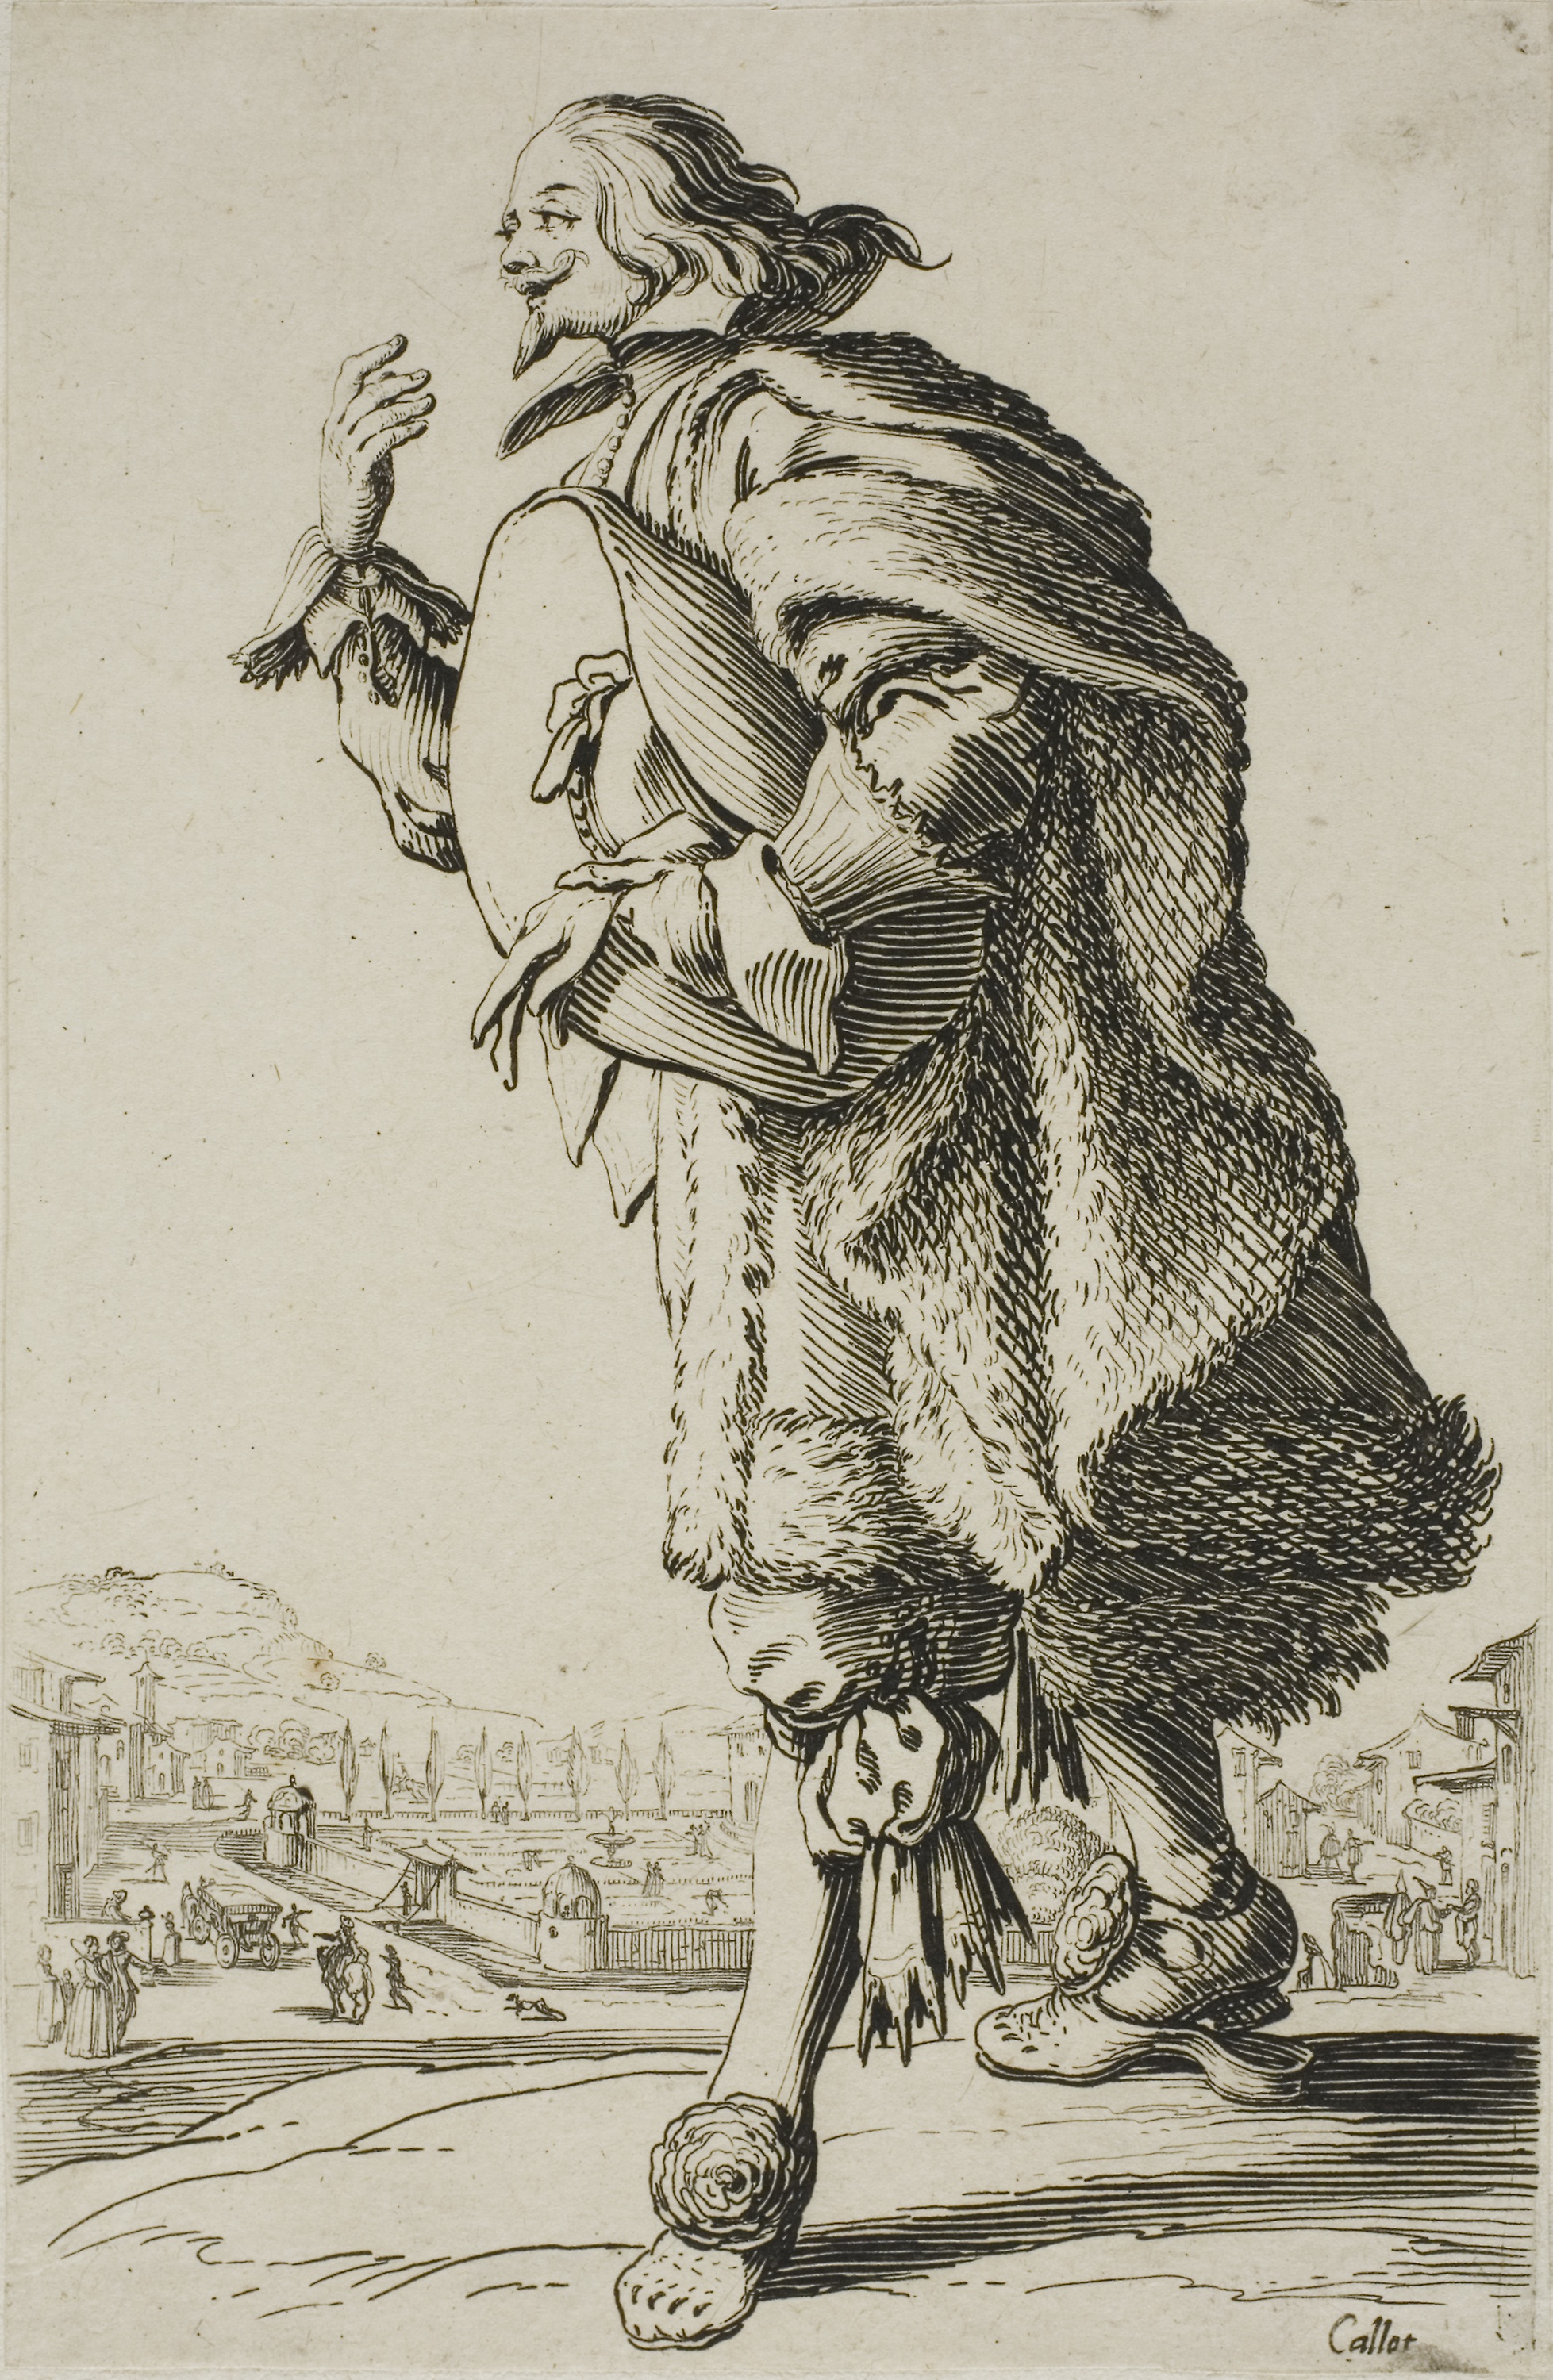
art, tree, costume design, illustration, fictional character, black and white, drawing, mythical creature